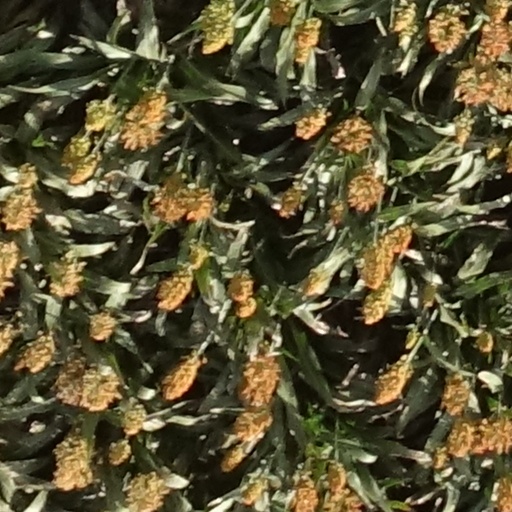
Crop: sorghum